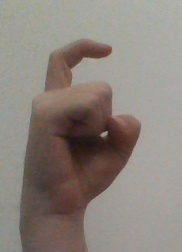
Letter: ra